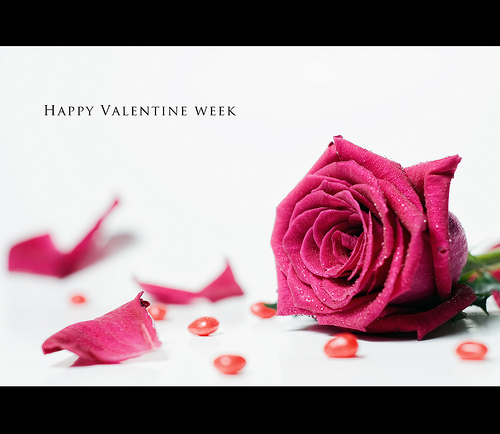
Flower: rose